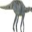
Label: dinosaur